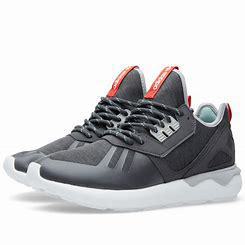
Brand: Adidas
Model: Tubular Runner